Detroit–Windsor Truck Ferry

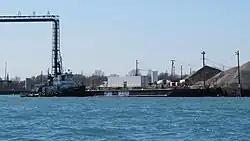
The MV "Stormont" arriving at the Detroit dock with a truck aboard.

On the Windsor side of the river, the truck ferry entrance was located at 5550 Maplewood Drive, accessed from Ojibway Parkway via Sprucewood Avenue, near the Windsor Salt Mine.